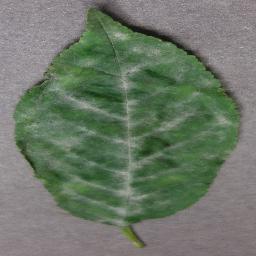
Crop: cherry
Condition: (including_sour)_powdery_mildew